Valentine–Varian House

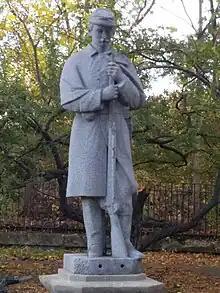
Civil War statue

The house is located on 3266 Bainbridge Avenue, often sticking out as a suburban house that does not fit into the urban landscape. This is due to the house maintaining its Georgian style architecture while the Bronx underwent urbanization. The Valentine–Varian House is preserved by the New York City Department of Parks and Recreation and facilitated through the Bronx County Historical Society. The house was originally across the street from its current address, but apartment buildings now occupy its initial location. Within the house, it serves as a museum to illustrate Bronx history through the Revolutionary War to present day. It contains an exhibit highlighting the history of the house, a room of American presidents who contributed to the Bronx, and a display of collective items from actual American wars. There is currently no residence and although the site is a two–story house, the top floor is not for public access. It is well preserved since the original floor planning and structure is kept to maintain and respect the architecture.